Gurkha Reserve Unit

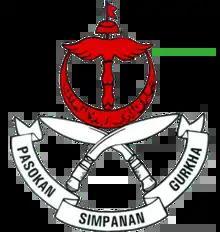
Logo of Gurkha Reserve Unit

The Gurkha Security Unit (GSU), formerly known as Gurkha Reserve Unit (GRU) and in Malay as (PSG), also referred to as the Royal Brunei Gurkha Reserve Unit, is a Nepalese special elite guard force and royal guard in Brunei.